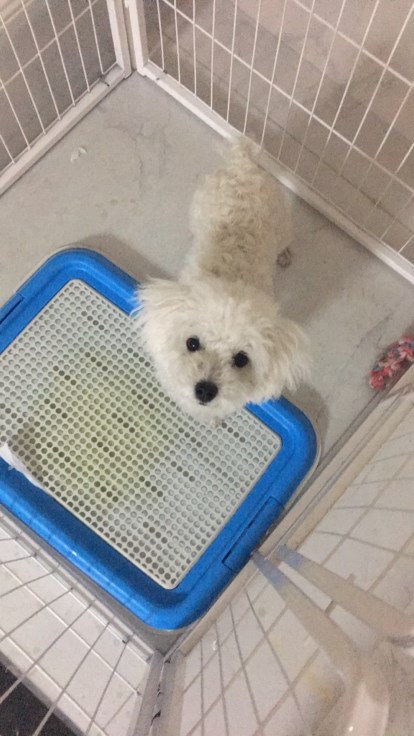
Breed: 7449-n000128-teddy